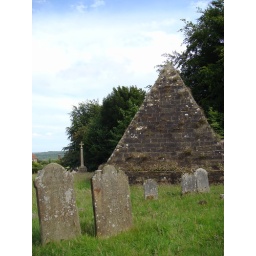
He supposed to be burried in the pyramid sitting on a chair with a glass of wine in his hand.